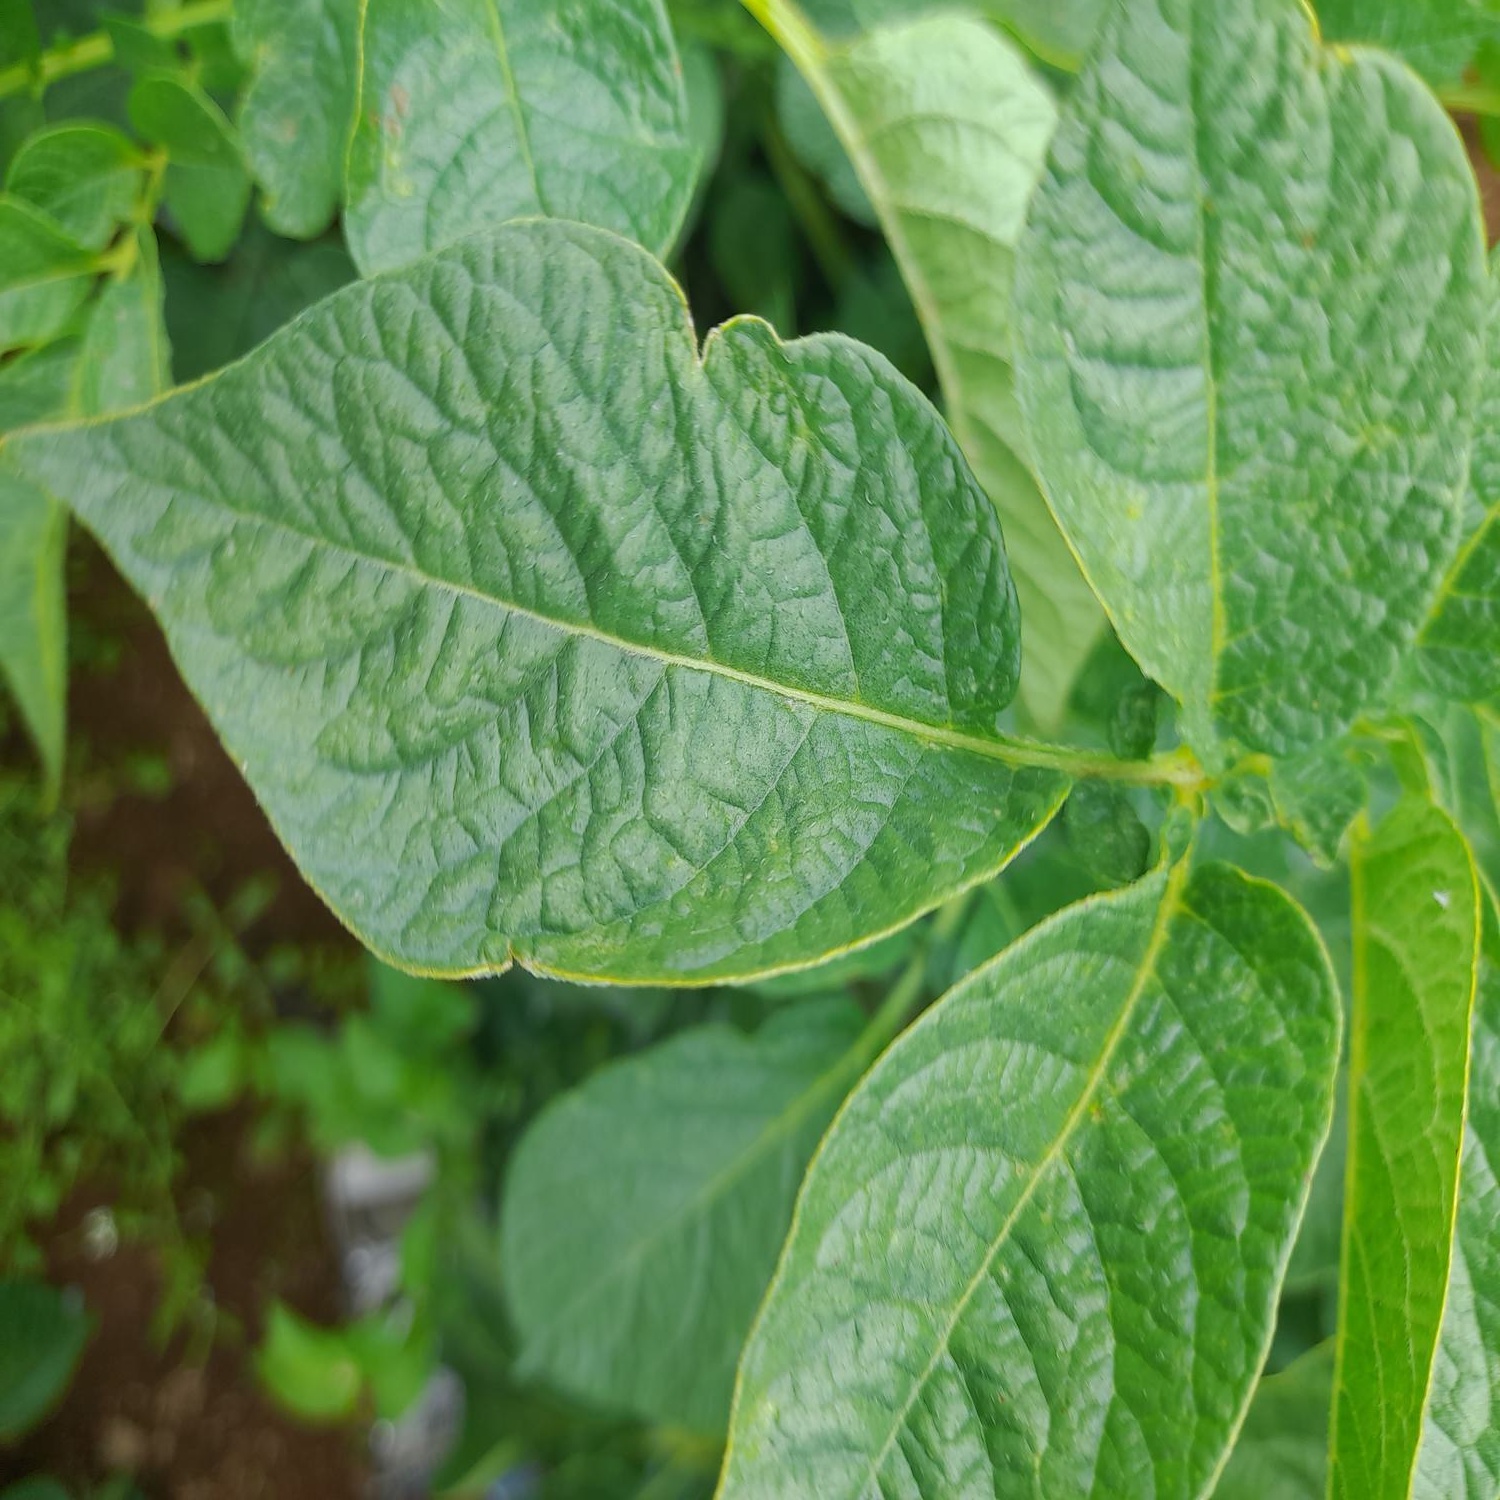
Etiqueta: Virus